Egoism (band)

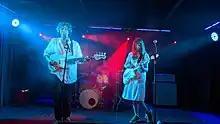
Egoism performing live at Mary's Underground in Sydney, February 2021

Egoism (typeset as EGOISM) is an Australian dream pop band from Sydney. The band was formed in 2015, and currently consists of co-lead vocalists Scout Eastment (guitar, bass) and Olive Rush (bass, guitar) with drummer Adam Holmes.